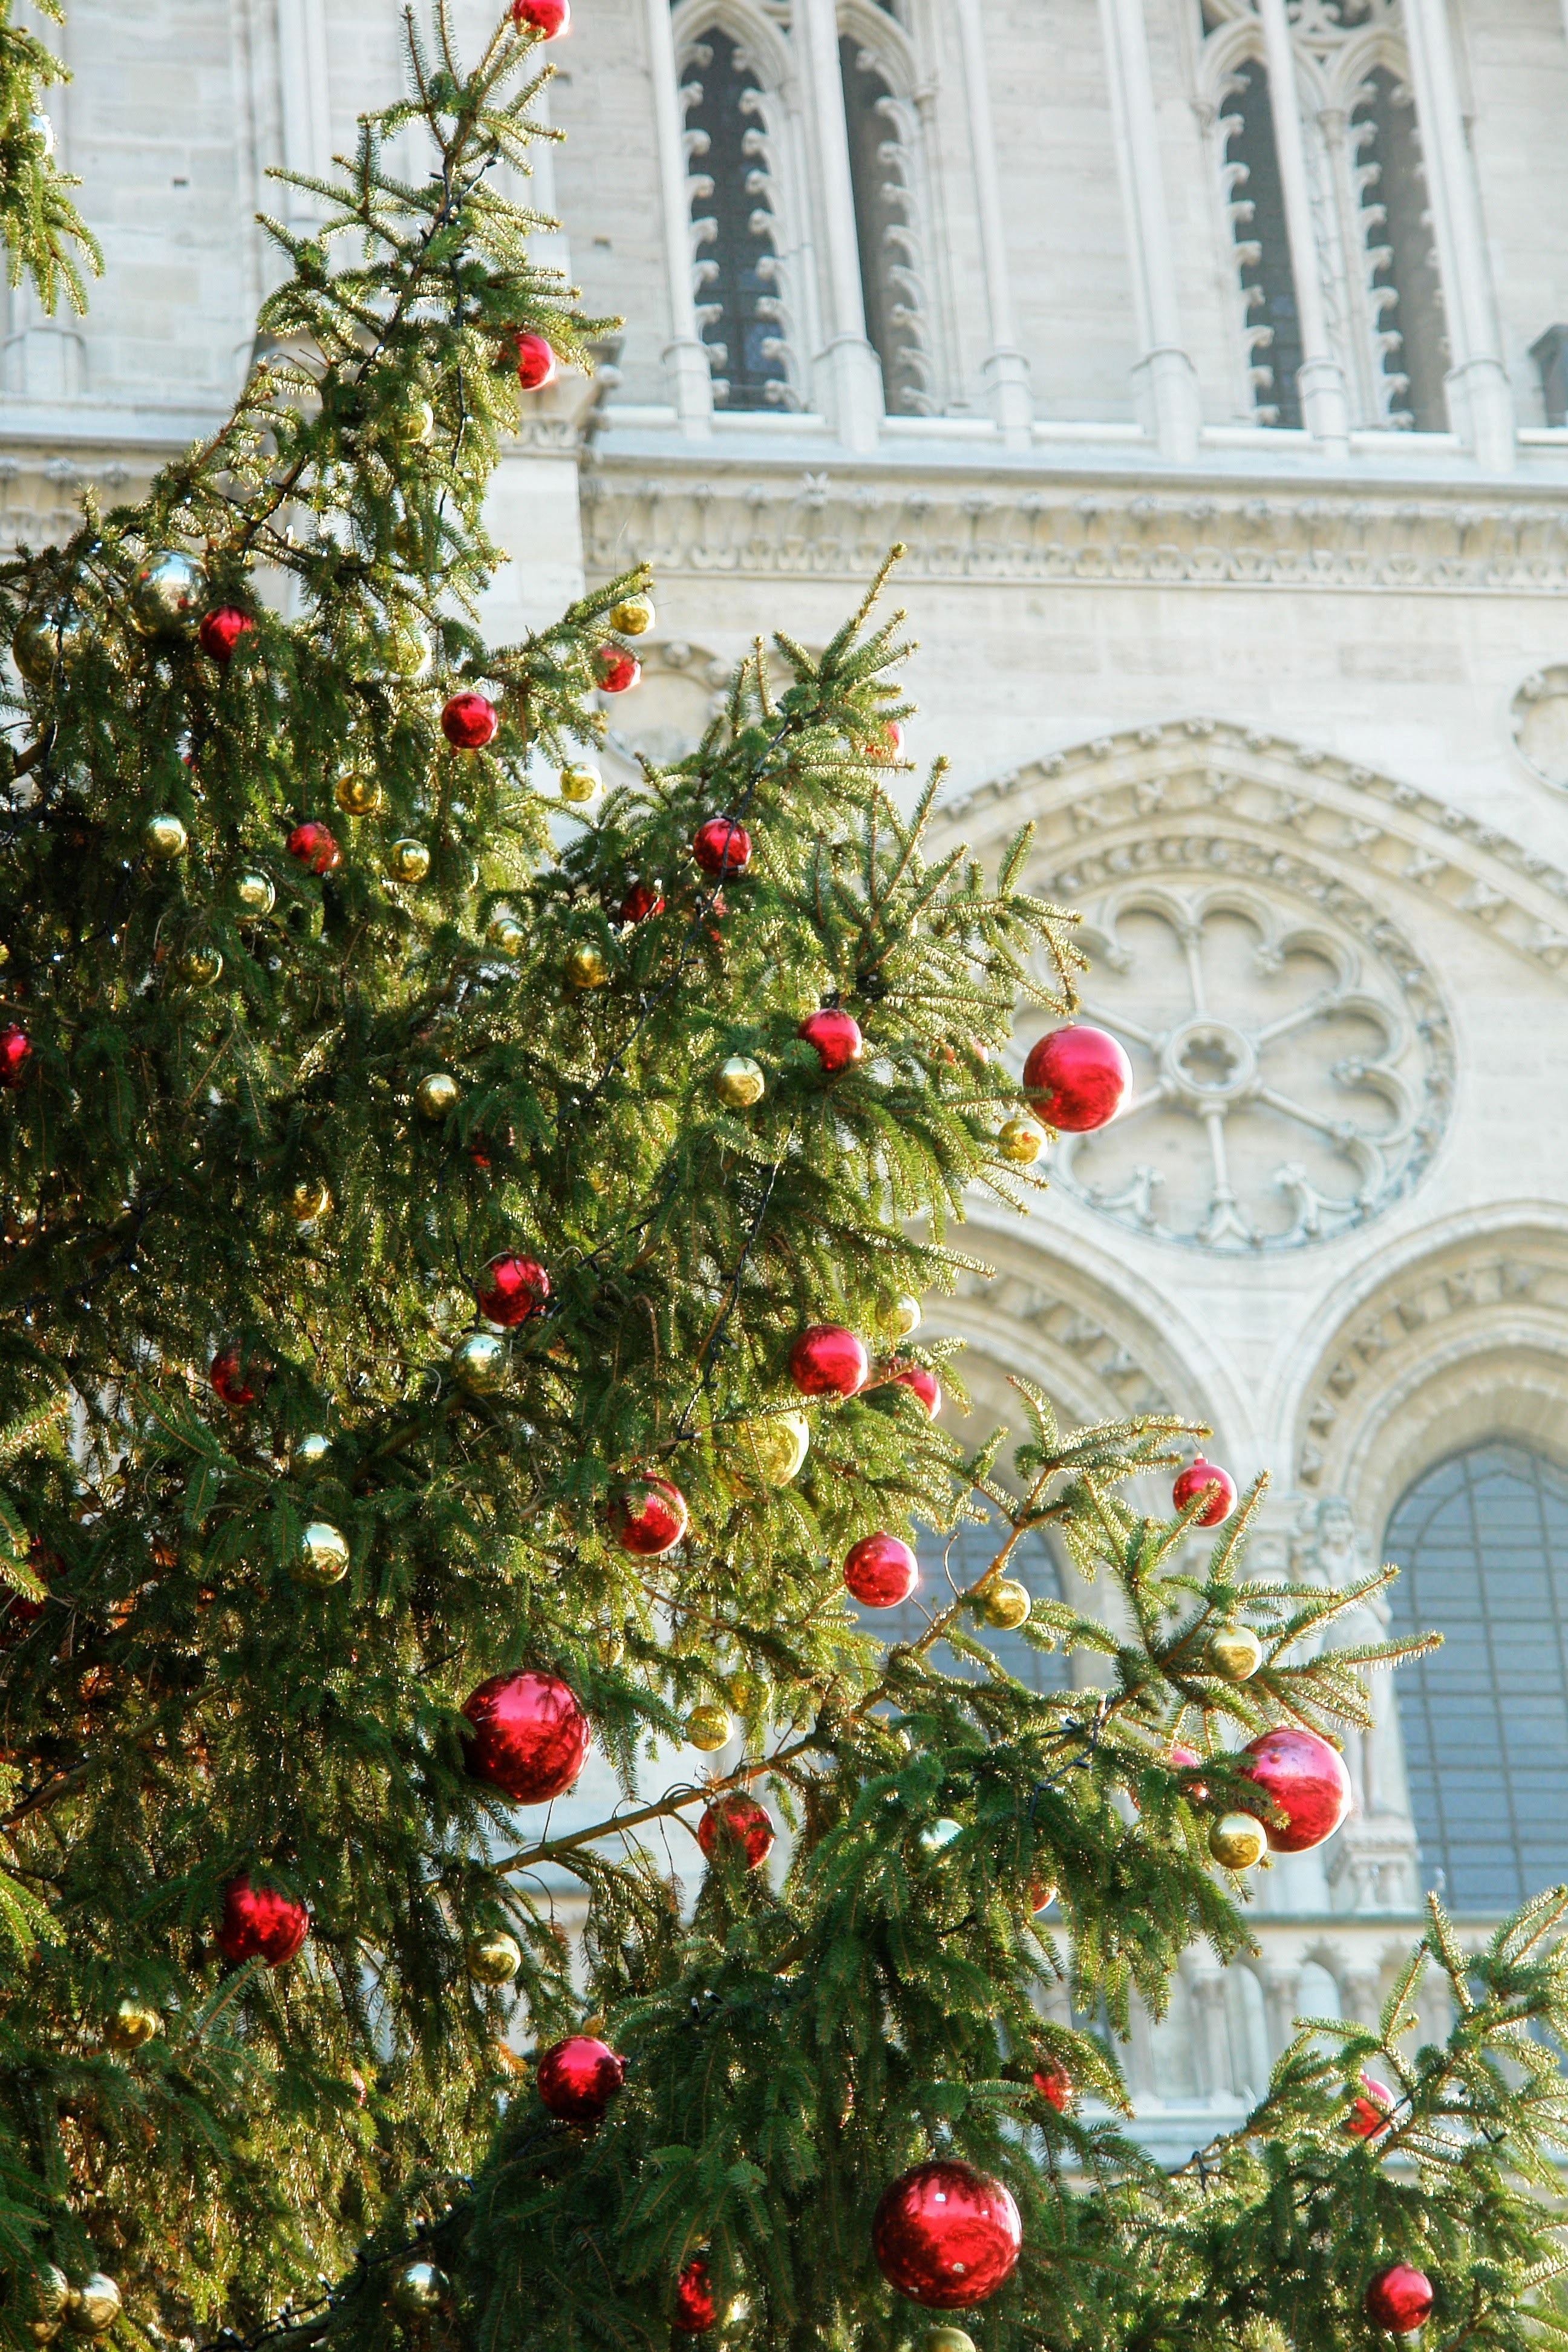
tree, branch, plant, flower, paris, france, church, christmas, christmas tree, christmas decoration, detail, woody plant, west rose